Domesticated plants and animals of Austronesia

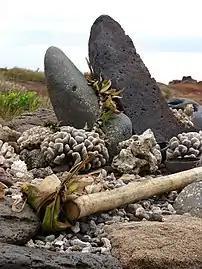
Offerings of stone and bundles of "tī" leaves ("puolo") in the Puu Moaulanui "heiau" (temple) in the summit of Kahoolawe, Hawaii

In Philippine anitism, ti were commonly used by "babaylan" (female shamans) when conducting mediumship or healing rituals. A common belief in Filipino cultures is that the plant has the innate ability to host spirits. Among the Ifugao people of Northern Luzon, it is planted around terraces and communities to drive away evil spirits as well as mark boundaries of cultivated fields. The red leaves are believed to be attractive to spirits and is worn during important rituals as part of the headdresses and tucked into armbands. In the past, it was also worn during ceremonial dances called "bangibang", which was performed by both men and women for warriors who died in battle or through violent means. They are also used to decorate ritual objects. Among the Palaw'an people, it is planted in burial grounds to prevent the dead from becoming malevolent spirits.